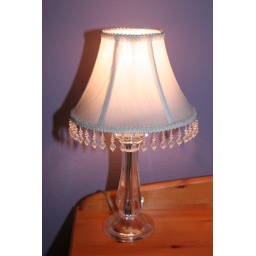
I took this of a white beaded lamp that is in my master bedroom.